CBWT-DT

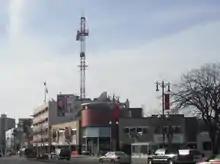
CBC Winnipeg Building at 541 Portage Avenue

Planning for CBWT started in November 1952, when the Government of Canada announced its intention of setting up a television station in Winnipeg. The station was announced by J. R. Finlay at a Cosmopolitan Club meeting at the Marlborough Hotel on September 16, 1953. At the time, the station was projected to become western Canada's first television station (before Vancouver's CBUT), but was delayed. There was an entry for CBWT in the 1953 MTS telephone book. In September 1953, CBC Winnipeg moved into a new facility at 541 Portage Avenue.